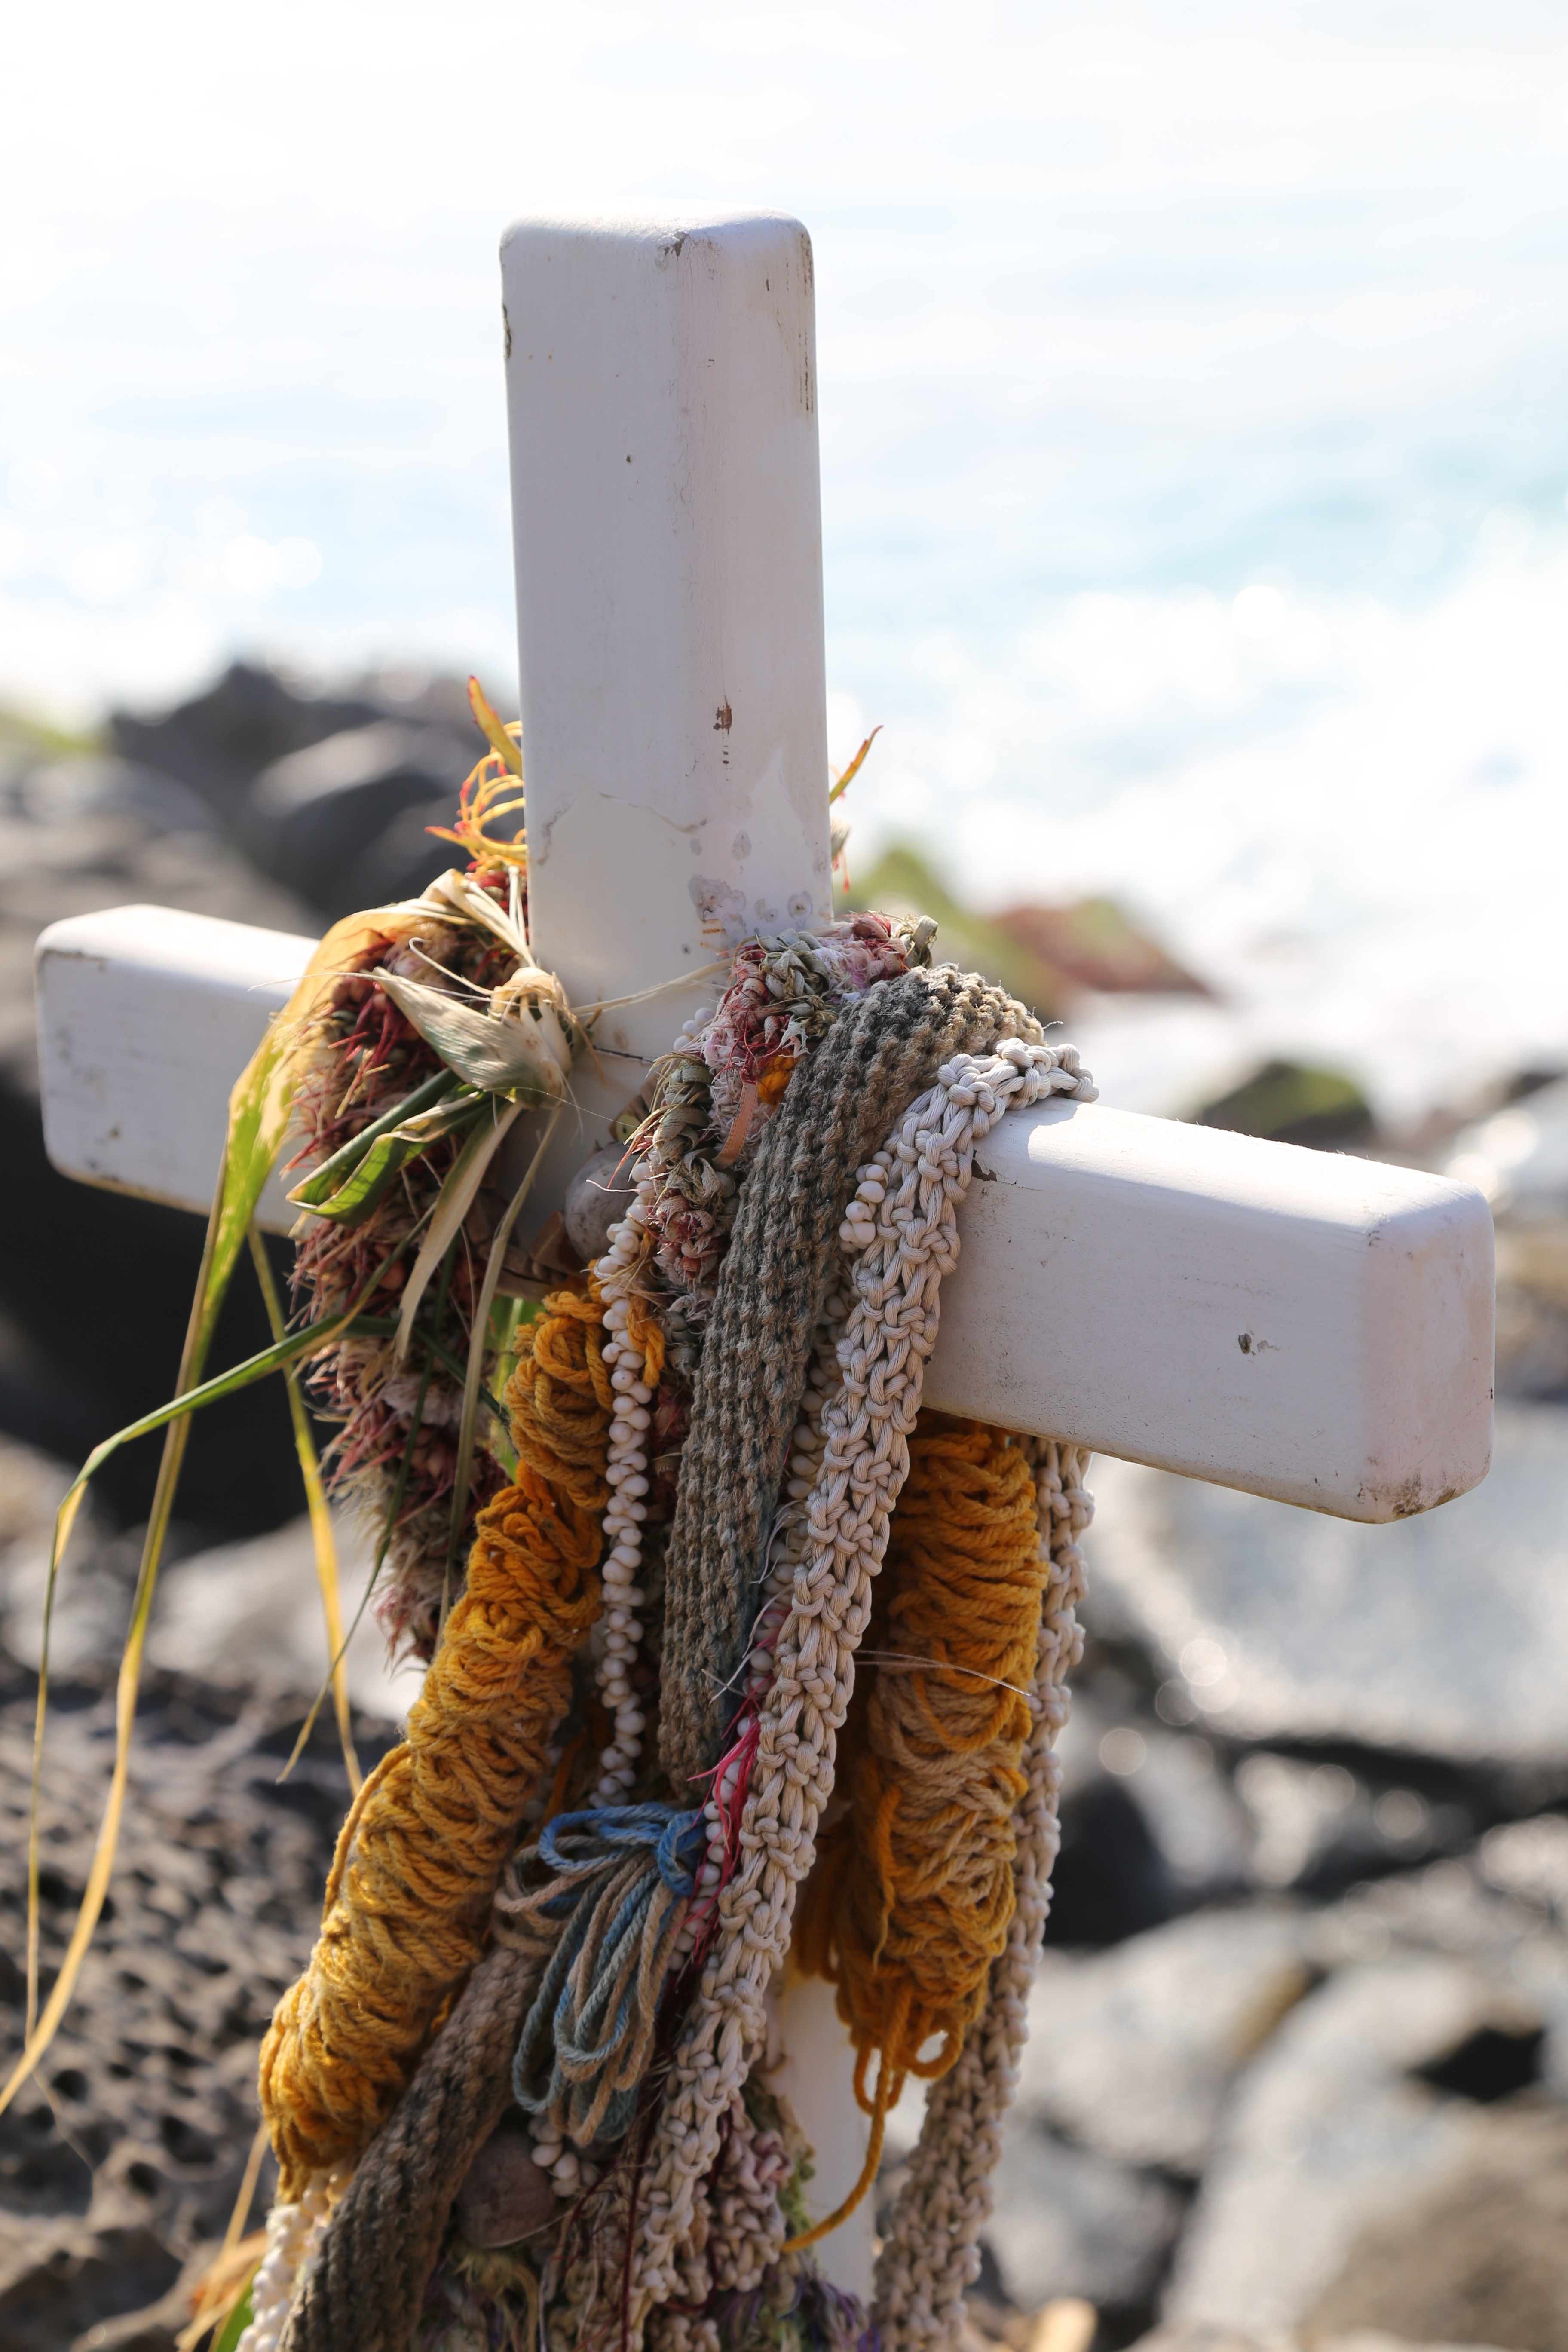
beach, flower, surf, spring, crop, cross, agriculture, death, memoty